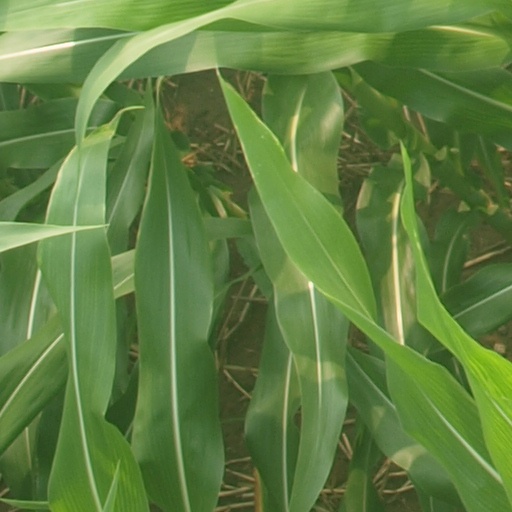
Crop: maize; corn